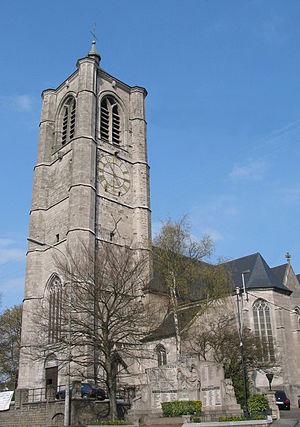
Braine-le-Comte (Belgique), l'église Saint-Géry.
Cette page regroupe l'ensemble du patrimoine immobilier classé de la ville belge de Braine-le-Comte.
L'église Saint-Géry est l'édifice religieux le plus important de la ville de Braine-le-Comte. Elle est dédié à saint Géry, évêque de Cambrai.
Braine-le-Comte est une ville francophone de Belgique située en Région wallonne dans la province du Hainaut.